St James's Palace

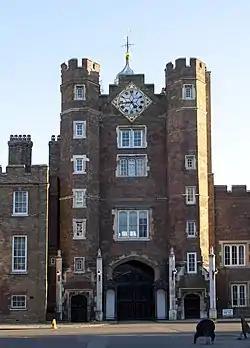
The north gatehouse, main entrance of St James's Palace in Pall Mall

St James's Palace is the most senior royal palace in London, England. The palace gives its name to the Court of St James's, which is the monarch's royal court, and is located in the City of Westminster. Although no longer the principal residence of the monarch, it is the ceremonial meeting place of the Accession Council, the office of the Marshal of the Diplomatic Corps, and the London residence of several members of the royal family.